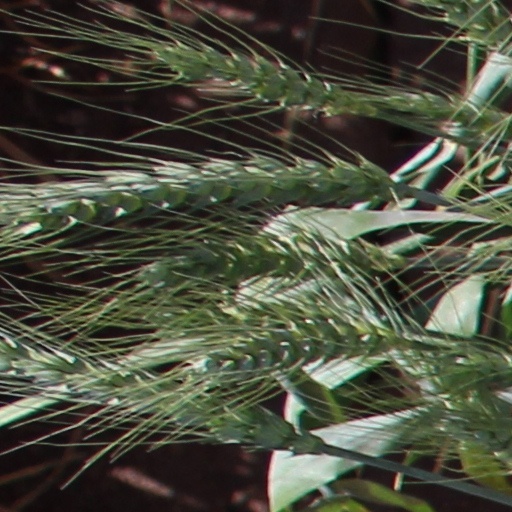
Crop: wheat